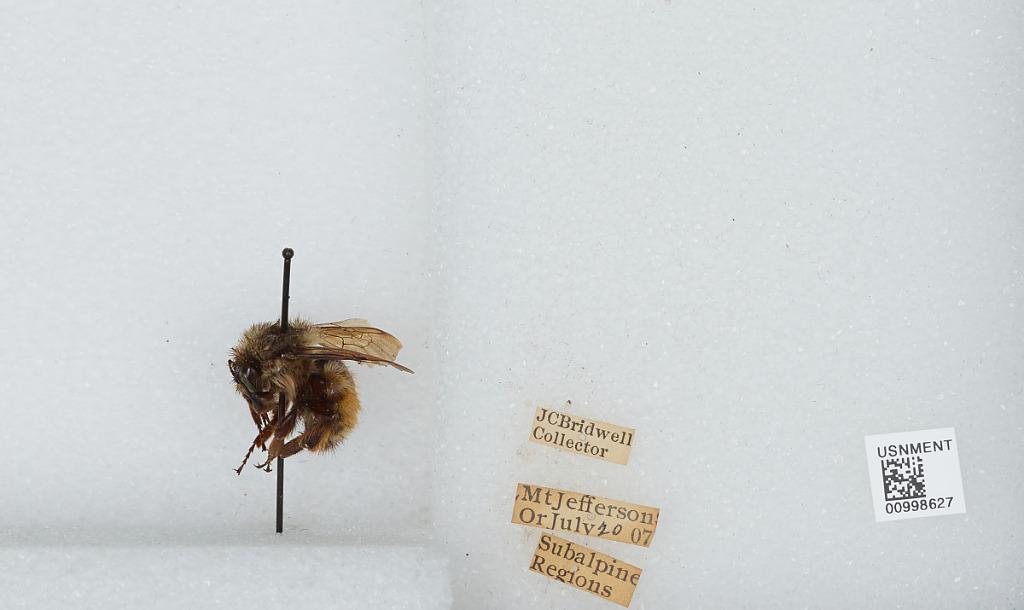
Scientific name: Bombus (Pyrobombus) melanopygus Nylander
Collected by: J. Bridwell
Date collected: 1907-7-20
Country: United States
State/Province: Oregon
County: Linn
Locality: Subalpine Regions, Mount Jefferson
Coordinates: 44.6742, -121.799